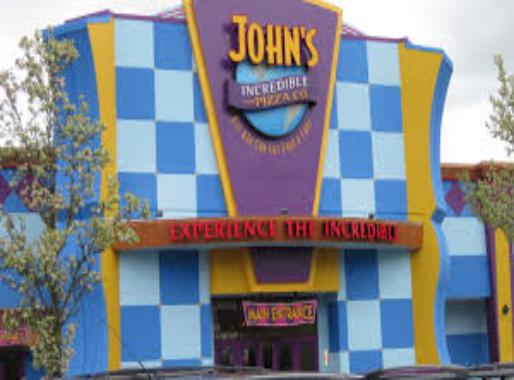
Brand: John's Incredible Pizza
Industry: Food